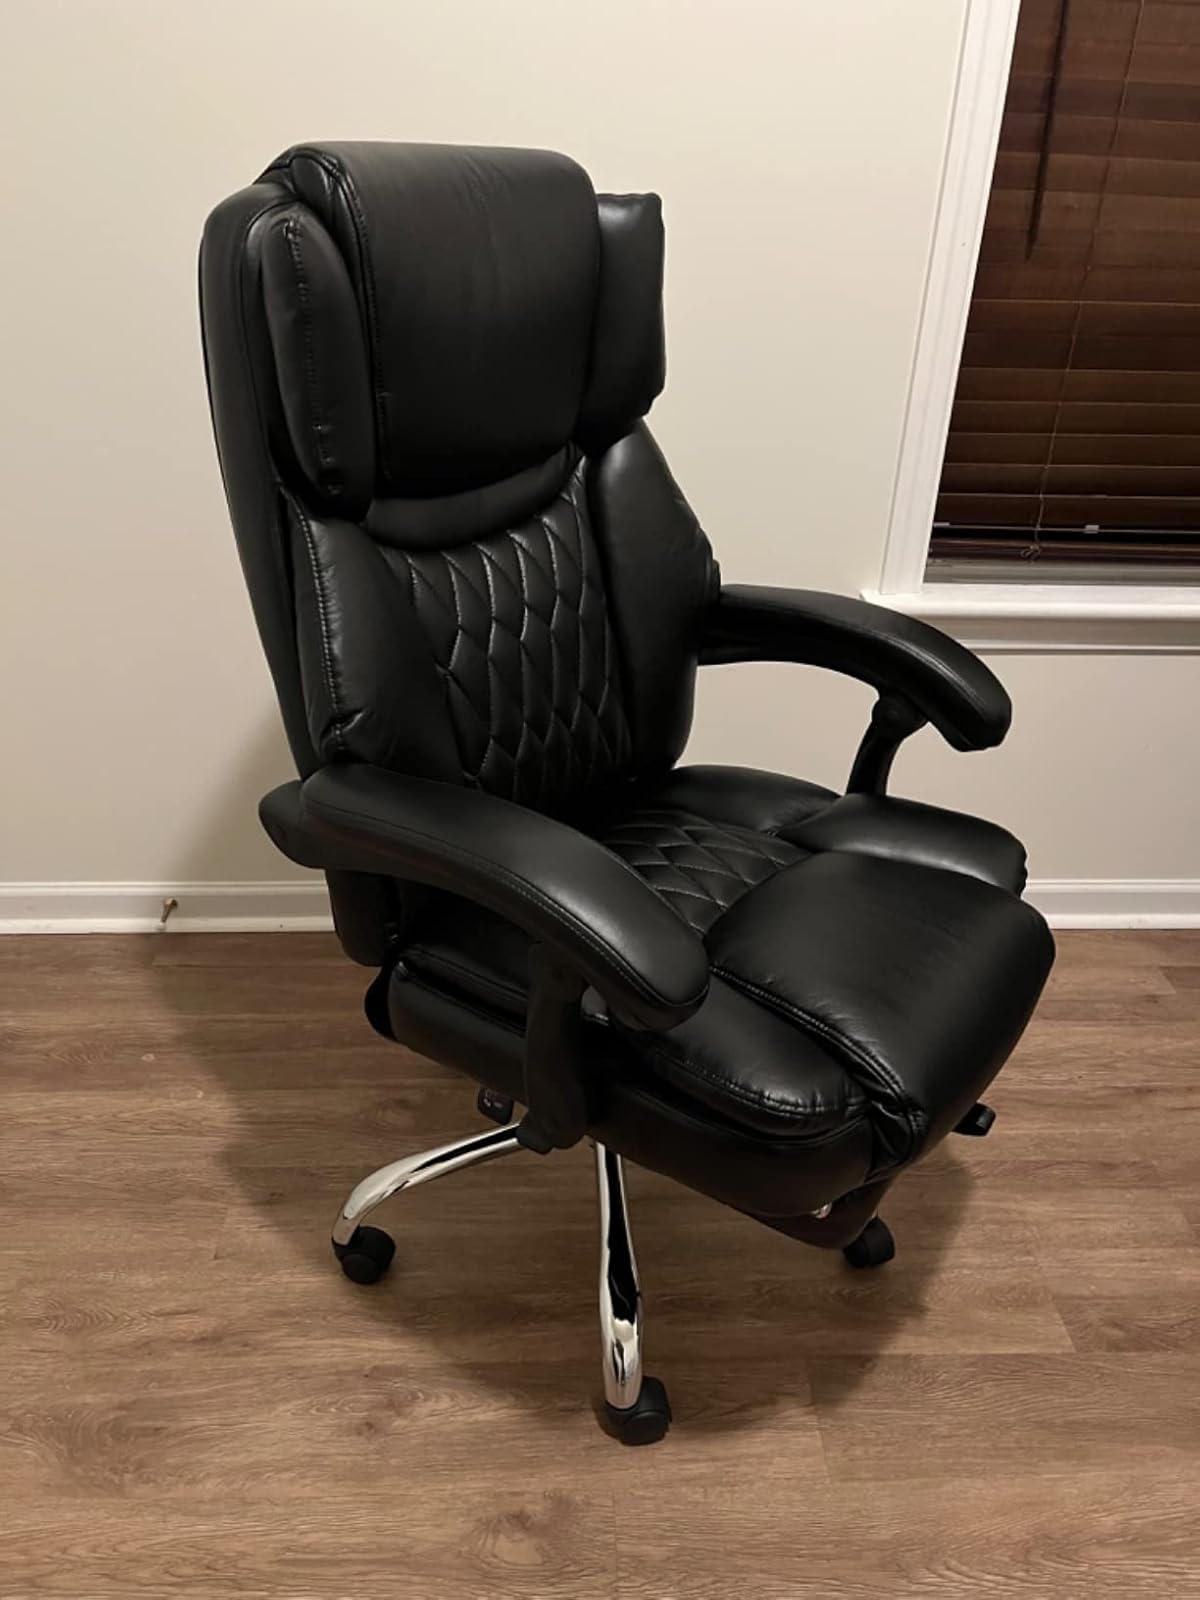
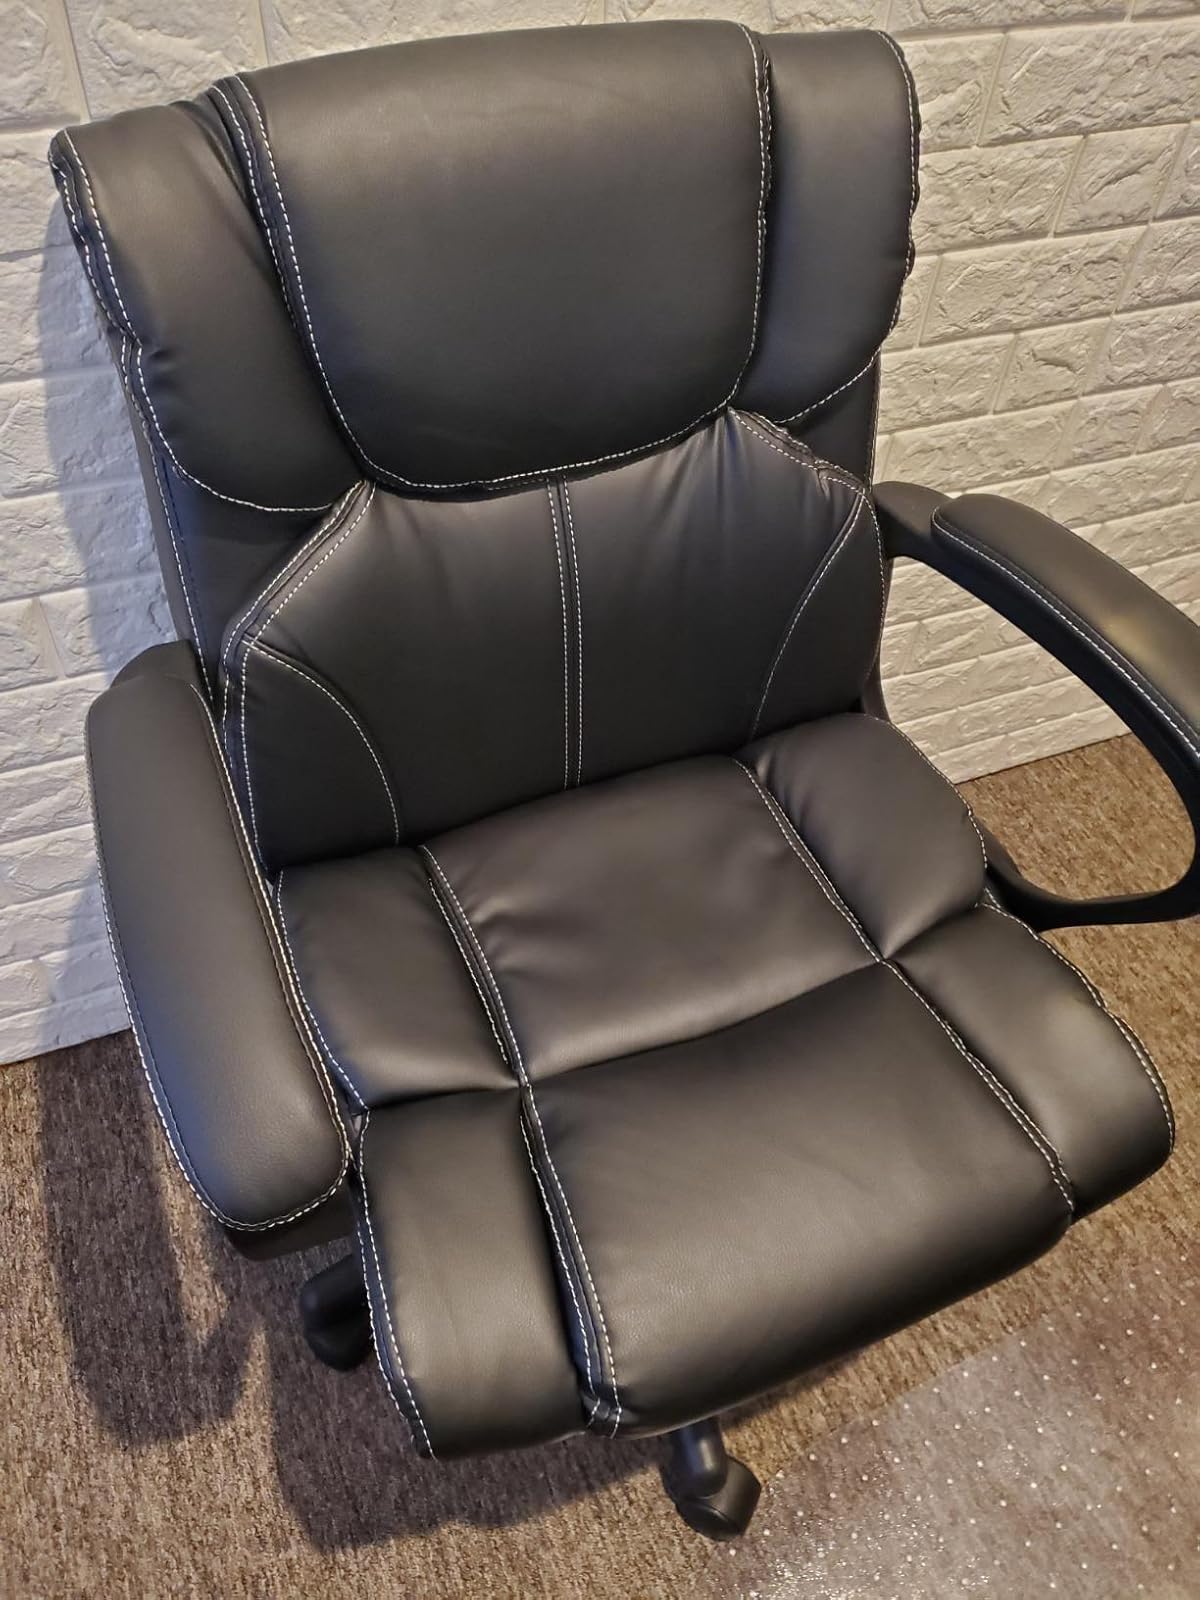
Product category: items_chair
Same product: no